Friedrich Grillo

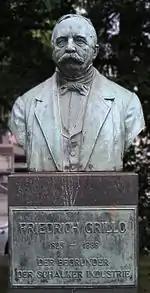
Friedrich Grillo monument in the Grillostrasse, Gelsenkirchen

Henrich Friedrich Theodor Ernst Grillo (20 December 1825, Essen – 16 April 1888, Düsseldorf-Grafenberg) was a prominent industrialist in the Ruhr area of Germany, particularly in Essen and Gelsenkirchen.